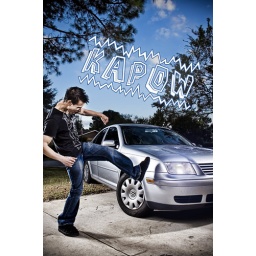
One day I'll have the car I want. Until then...V Dub in the house :D. (jk it's a good car)